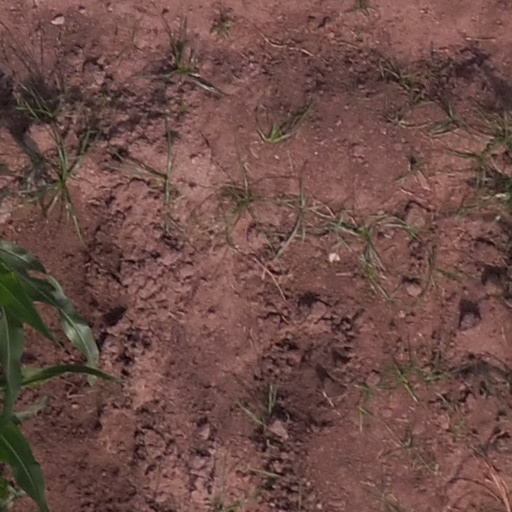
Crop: maize; corn